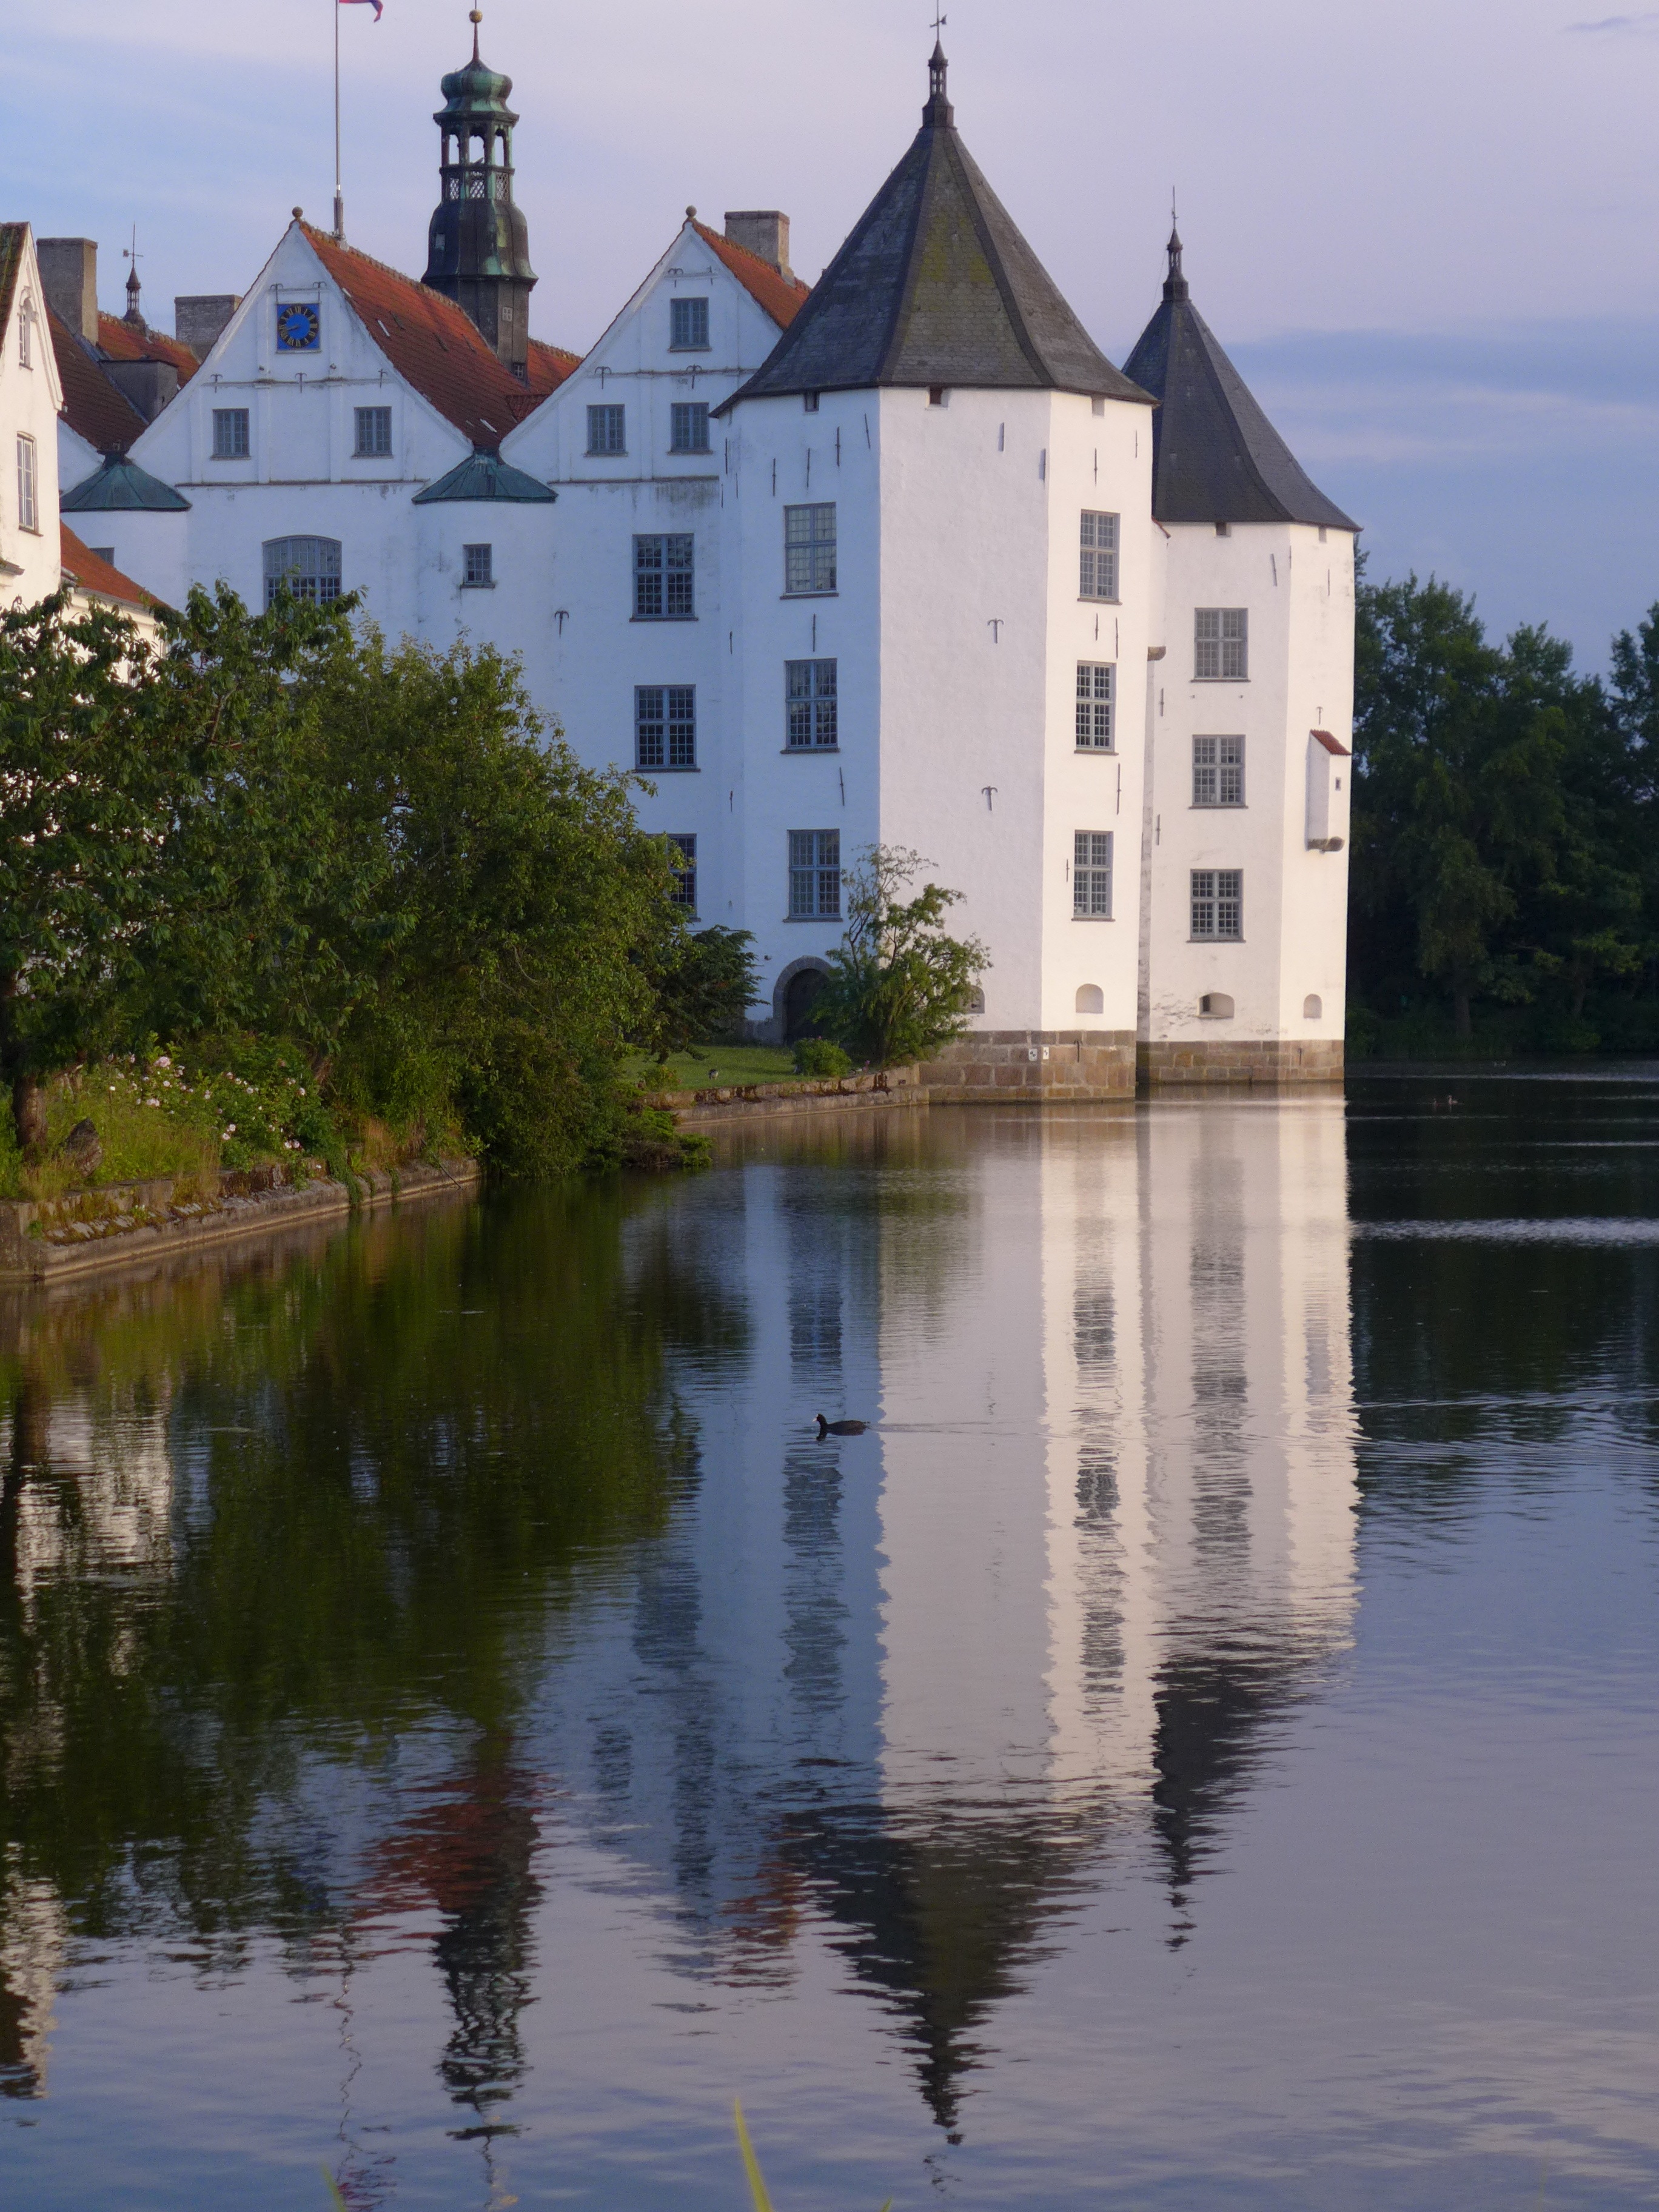
water, house, lake, building, chateau, atmosphere, river, pond, reflection, castle, waterway, mirror, mirroring, gl cksburg, water castle